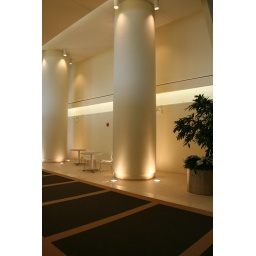
The lighting in my office building is beautiful